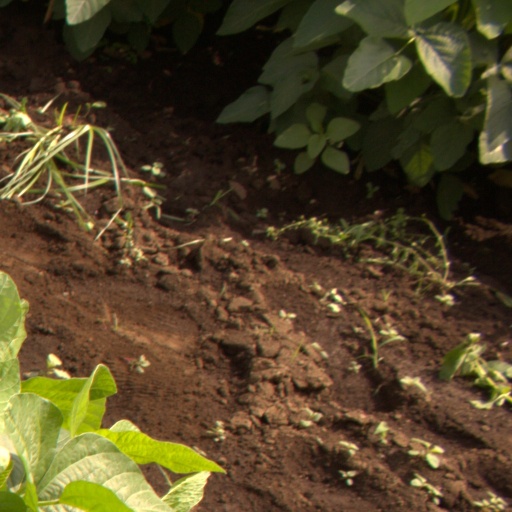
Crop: soybean